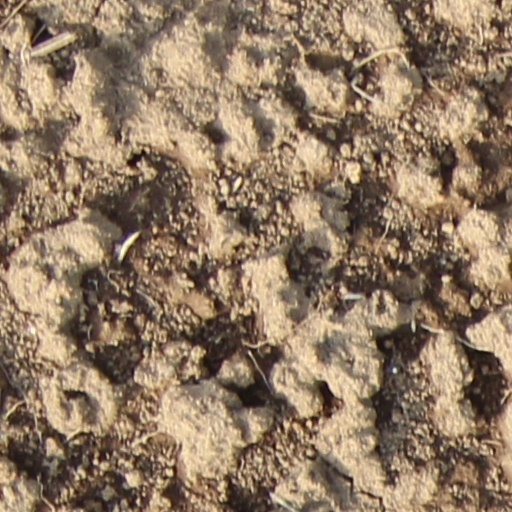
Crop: wheat